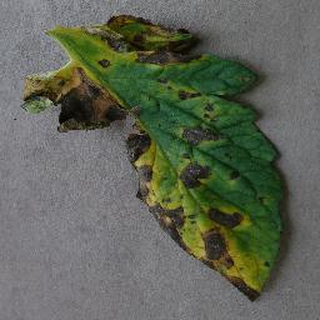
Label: tomato_early_blight